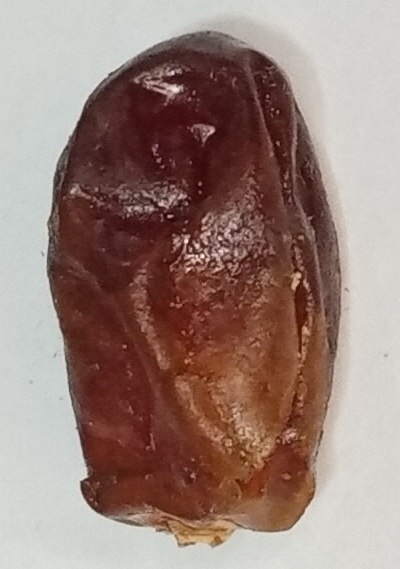
Variety: aseel
Size: large
Grade: grade-1